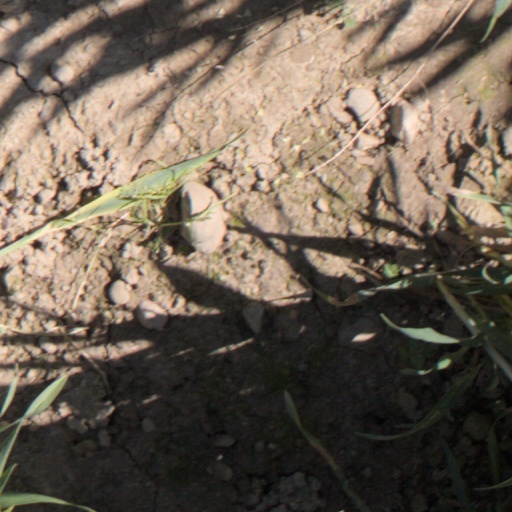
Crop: wheat